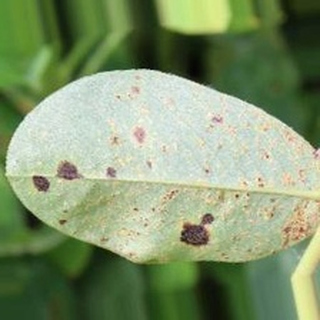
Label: groundnut_rust